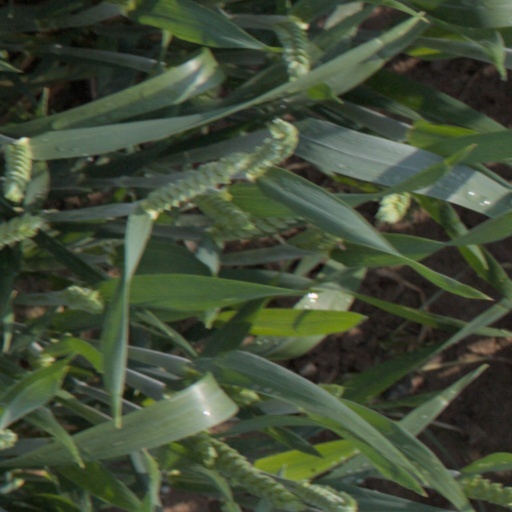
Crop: wheat